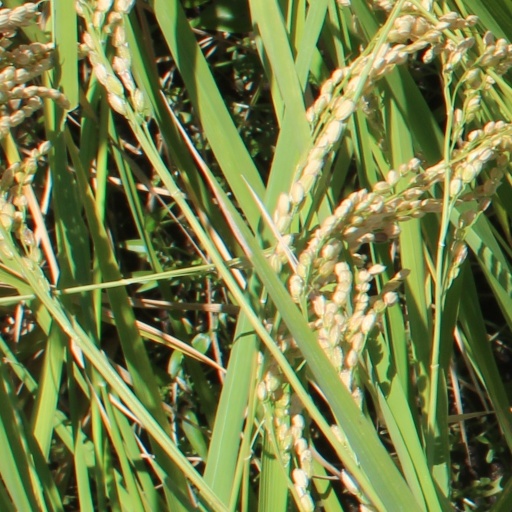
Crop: rice